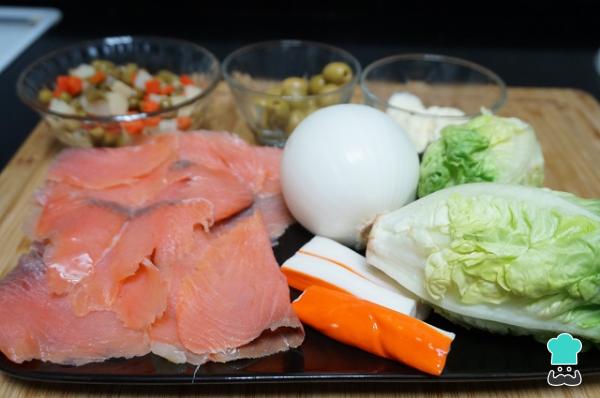
Preparamos los ingredientes para elaborar los rollitos de salmón ahumado rellenos.